Tallinn Airport

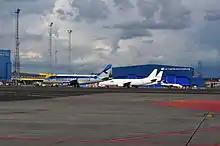
The main maintenance hangar of Magnetic MRO, former Air Maintenance Estonia, at Tallinn Airport (2014)

After the death of former president of Estonia Lennart Meri on 14 March 2006, journalist Argo Ideon from Eesti Ekspress proposed to honour the president's memory by naming Tallinn Airport after him – "" (Lennart Meri International Airport), drawing parallels with John F. Kennedy International Airport, Charles de Gaulle Airport, Sabiha Gökçen International Airport etc. Ideon's article also mentioned the fact that Meri himself had shown concern for the condition of the then Soviet-era construction (in one memorable case Meri, having arrived from Japan, led the group of journalists that were expecting him, to the airport's toilets to do the interview there, in order to point out the shoddy condition of the facilities).